Richard Purcell of Loughmoe

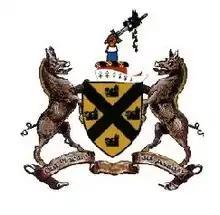
The arms of the Barons of Loughmoe

Richard Purcell of Loughmoe (died 15 September 1624) was the fourth-to-last Baron of Loughmoe. He inherited the title in the early 17th century, following the death of his older brother Ralph He commissioned the extension of Loughmoe castle to be constructed, and was a member of a jury in Clonmel. In 1846 "The Annals of Ireland" described Purcell as an "Anglo-Irish against the Queen Elizabeth I," referring to his participation in Essex's Rebellion .